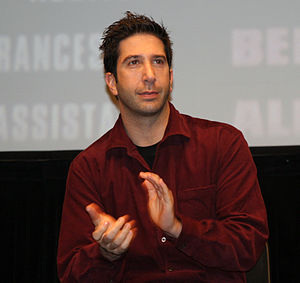
David Schwimmer
David Lawrence Schwimmer er en Emmy-nomineret amerikansk skuespiller og instruktør. Han er særlig kendt for sin rolle som palæontologen Ross Geller i tv-serien Venner.